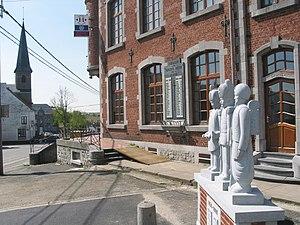
Morialmé (Belgique), monument des «
Morialmé [mɔʁiame] est un village de l'Entre-Sambre-et-Meuse, en province de Namur. Administrativement il fait aujourd'hui partie de la commune de Florennes en Région wallonne de Belgique. C'était une commune à part entière avant la fusion des communes de 1977.